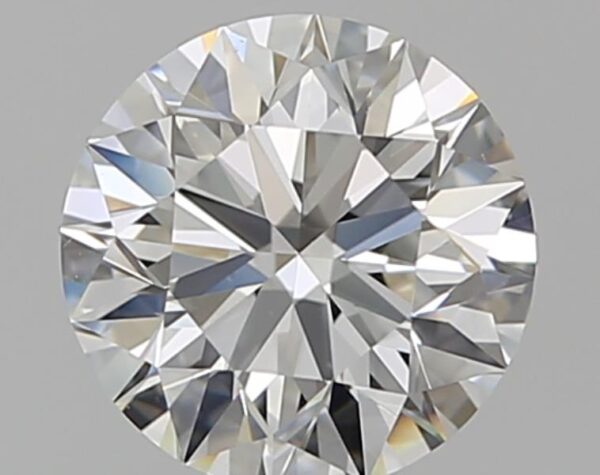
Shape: round
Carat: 1.01
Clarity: VS1
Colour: G
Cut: EX
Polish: EX
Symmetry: EX
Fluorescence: N
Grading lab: GIA
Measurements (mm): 6.39 x 6.43 x 3.99